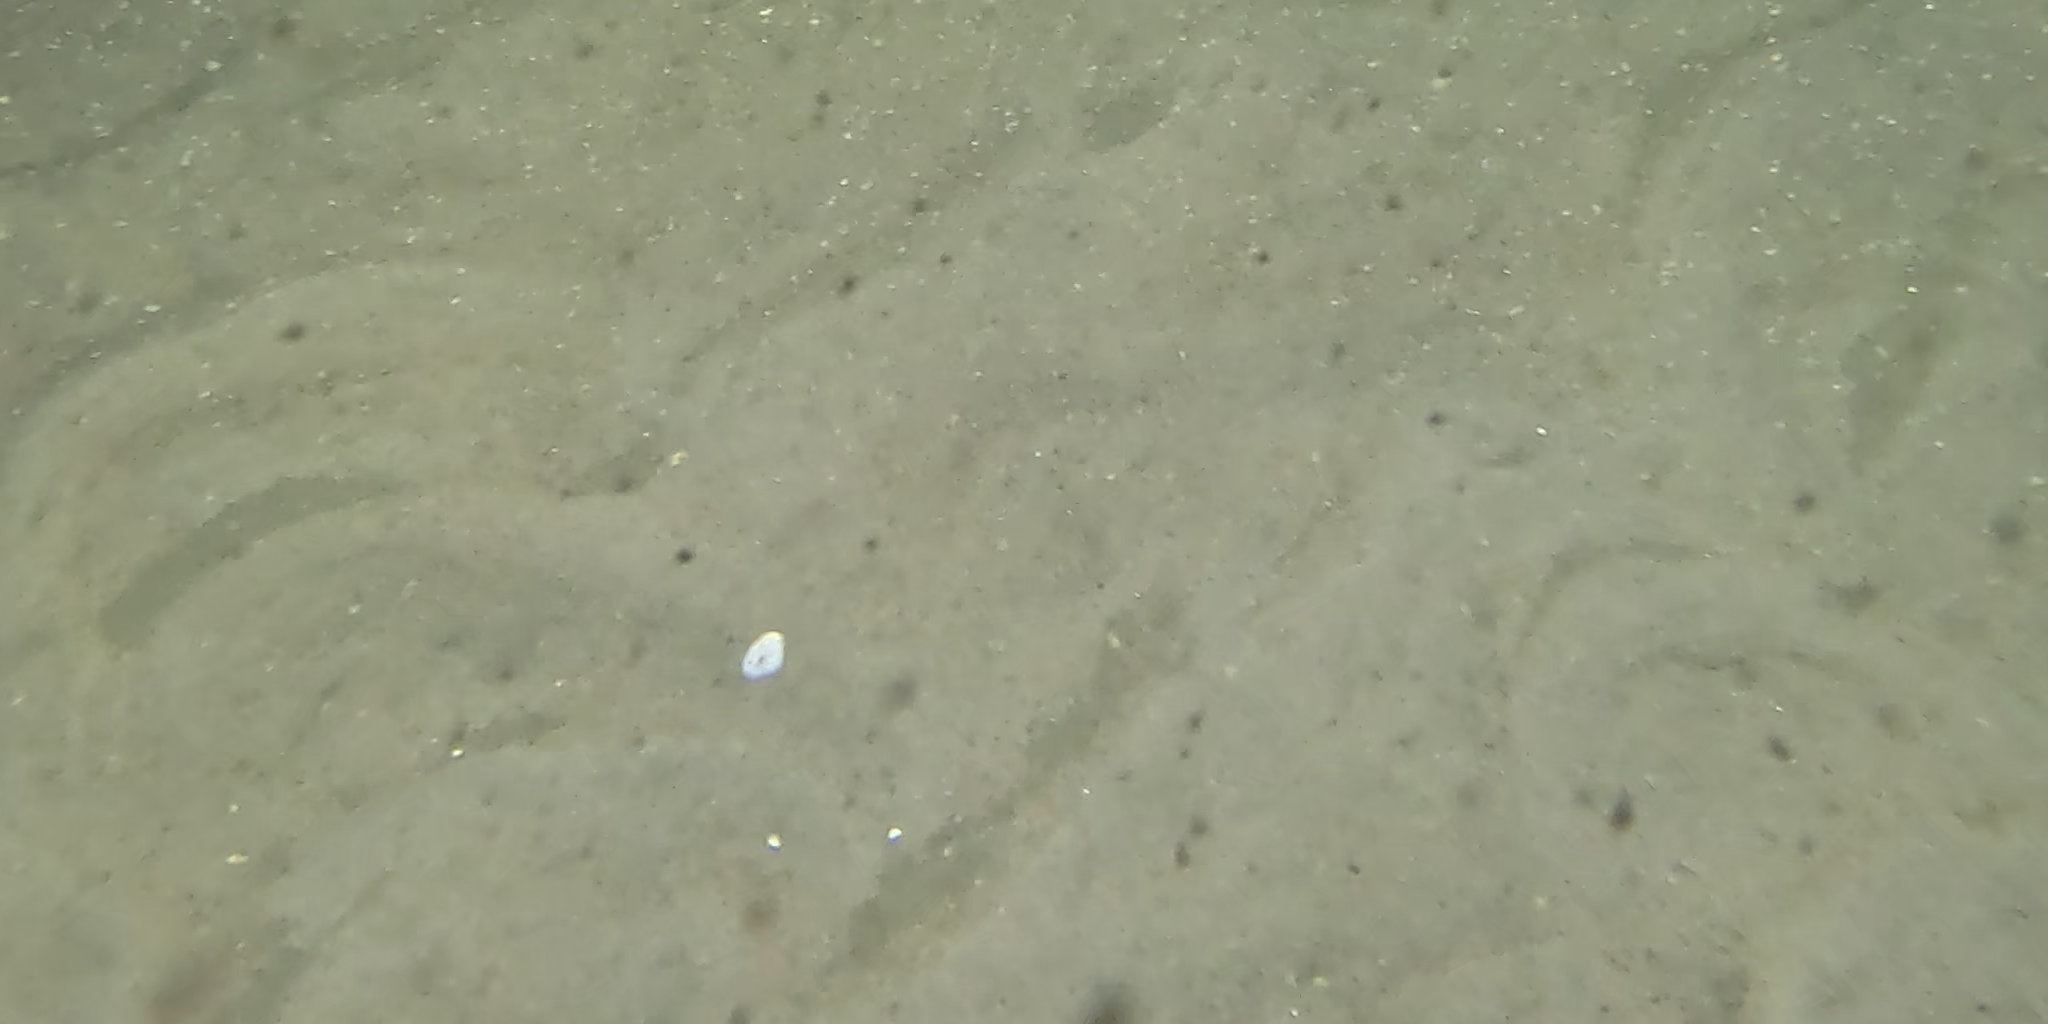
Seabed habitat: sand